Uttarpara

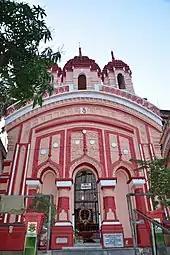
Pancharatna Temple of Uttarpara

As per the 2011 Census of India Uttarpara had a total population of 159,147 of which 81,410 (51%) were males and 77,737 (49%) were females. Population below 6 years was 11,760. The total number of literates in Uttarpara Kotrung was 133,610 (90.65% of the population over 6 years).